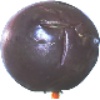
Label: passion_fruit